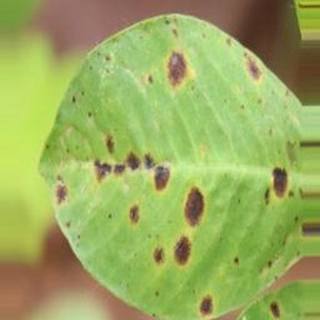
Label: groundnut_late_leaf_spot